Metabolic control analysis

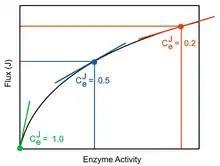
Plot of steady state flux versus enzyme activity with flux control coefficients at various points.

In biochemistry, metabolic control analysis (MCA) is a mathematical framework for describing